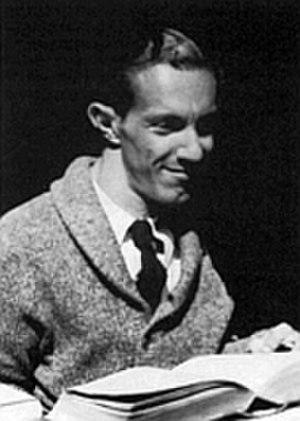
Ferran Sunyer i Balaguer, né à Figueras en 1912 et mort à Barcelone le 27 décembre 1967, est un mathématicien autodidacte qui a travaillé en Catalogne de la fin des années trente jusqu'à sa mort. Sa contribution aux sciences exactes a été très importante et son travail reconnu par les institutions catalanes et espagnoles, lesquelles l'ont récompensé à plusieurs reprises ainsi que la communauté mathématique internationale.